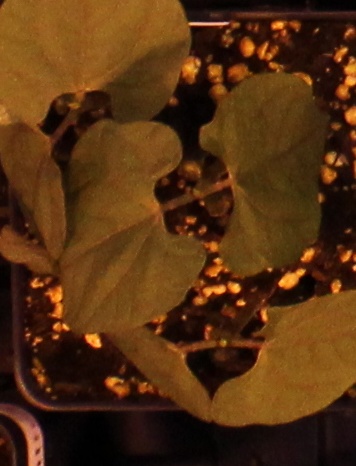
Label: Blackbean